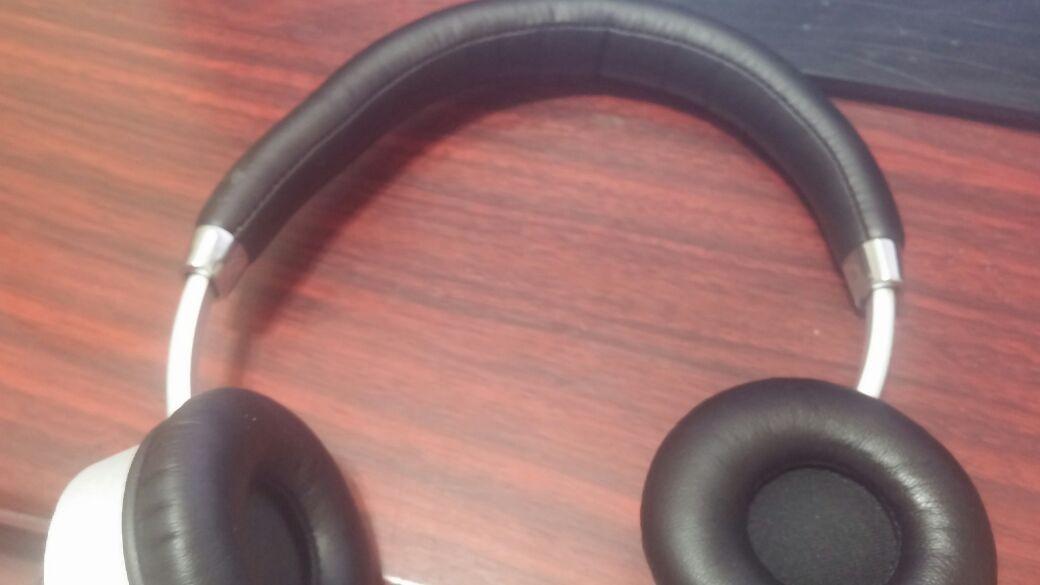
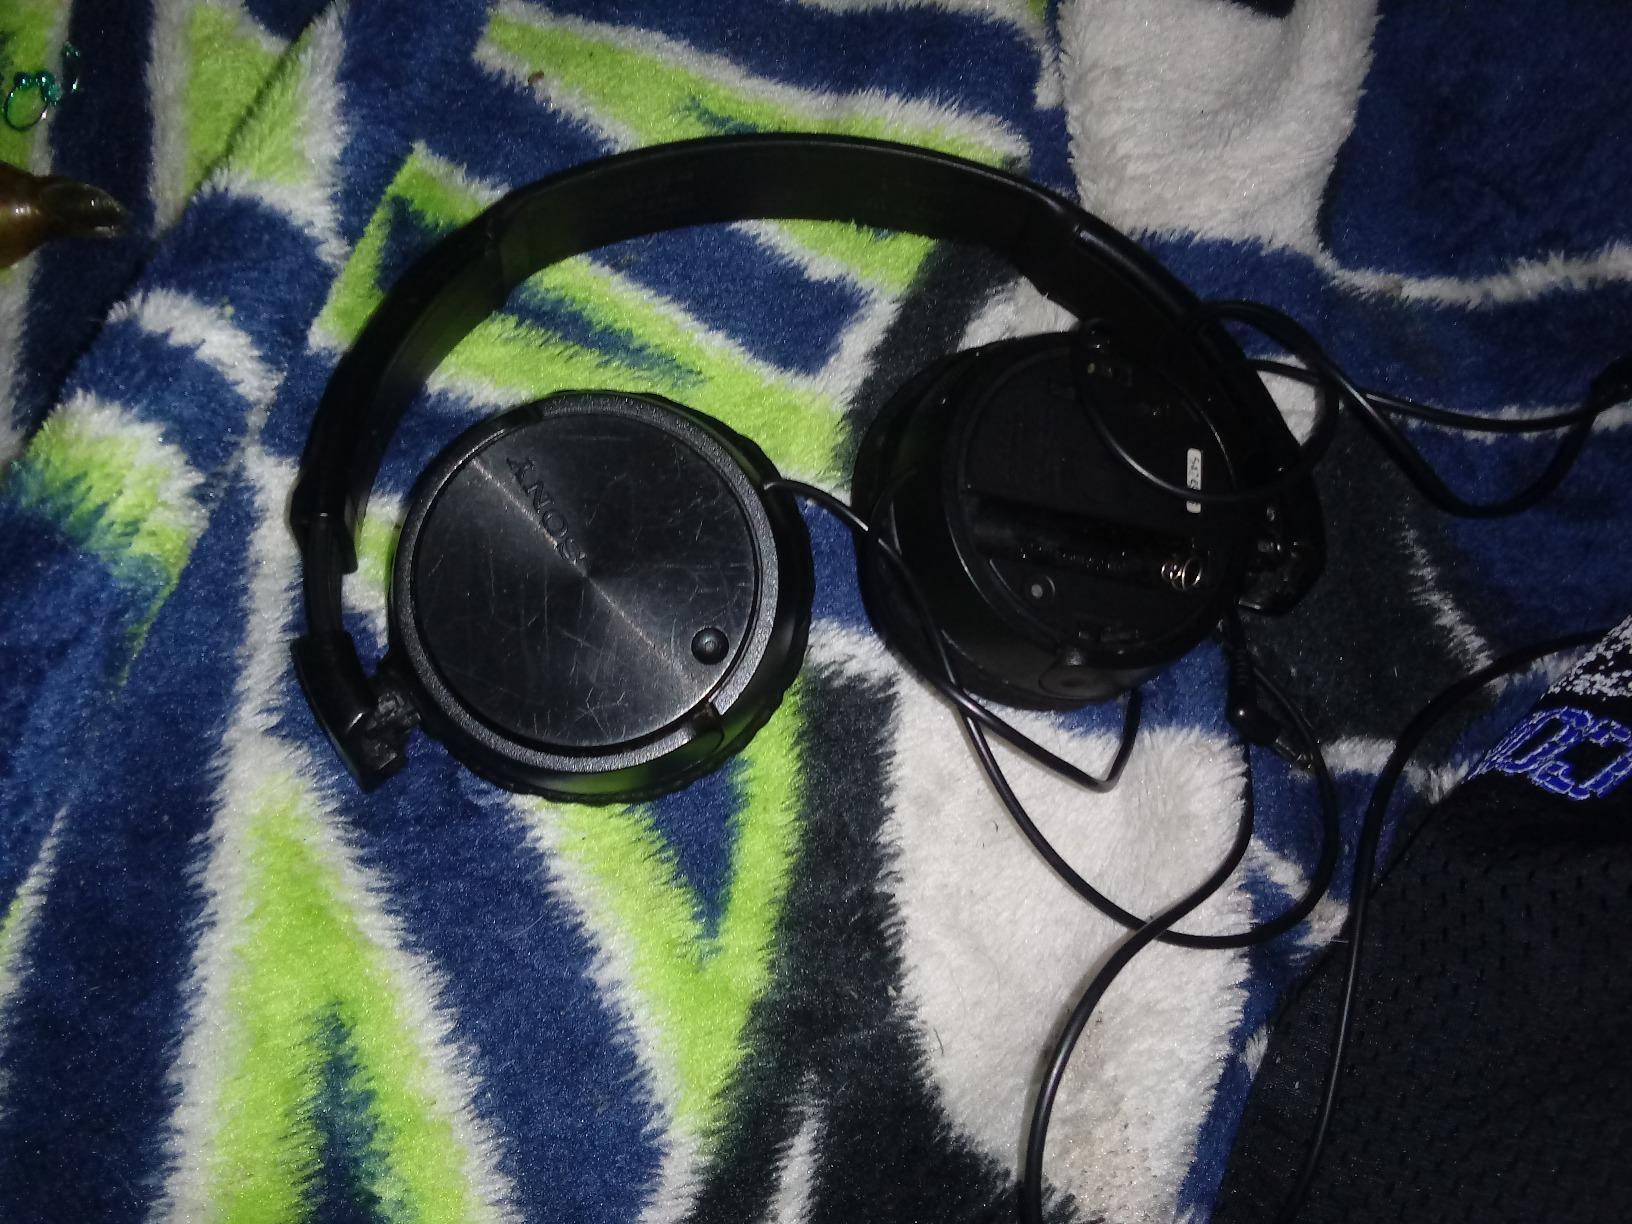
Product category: headphones
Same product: no